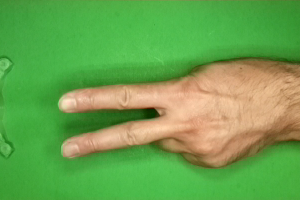
Label: scissors